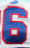
Number: 6